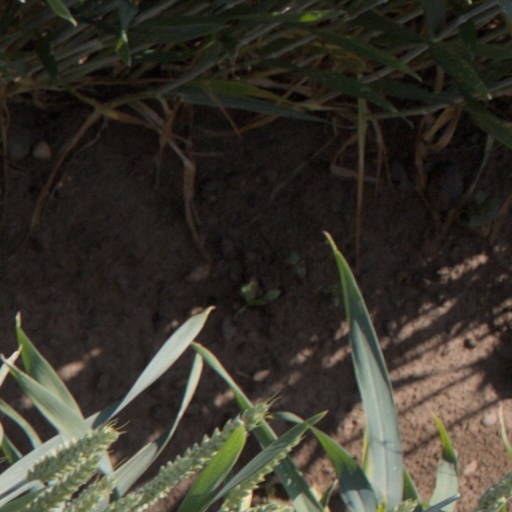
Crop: wheat